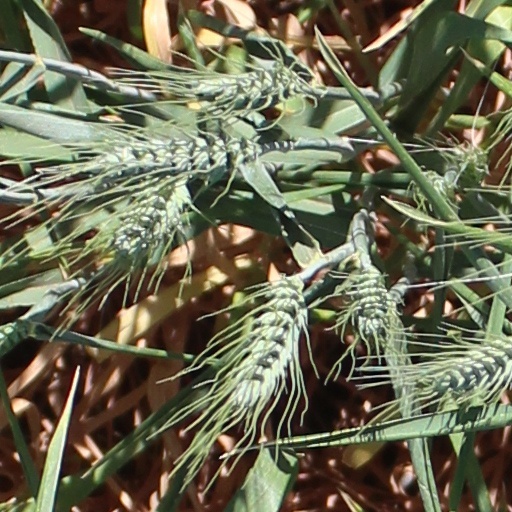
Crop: wheat